Ohio Scientific

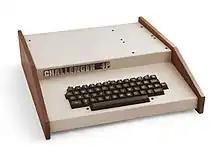
Challenger 4P

The Challenger 4P (4P MF), released in late 1979, was a keyboard computer like the Challenger IIP. Like all Challengers before it, the 4P ran off a 6502 microprocessor. It was the first in the line to feature native color graphics, displaying 16 color simultaneously in bitmap graphics mode. In text mode, it displays 64 columns by 32 rows. As with the Challenger II, characters in the code page are redesignable, allowing for complex shapes to be drawn even in text mode. The computer came with 24 KB of RAM stock, expandable to 48 KB. A DAC interface allows the generation of sound, voice output, analog joystick interfaces, and, unusually, a home automation interface. The Challenger 4P was very adept at this latter task, implementing the X10 industry standard protocol for home automation. Through special software, the computer can control up to 16 lights and appliances in the house. A "background mode" allows the user to run other applications in the foreground, while a timer resident in memory keeps track of X10 schedule and shuts appliances on and off accordingly.